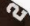
Number: 2